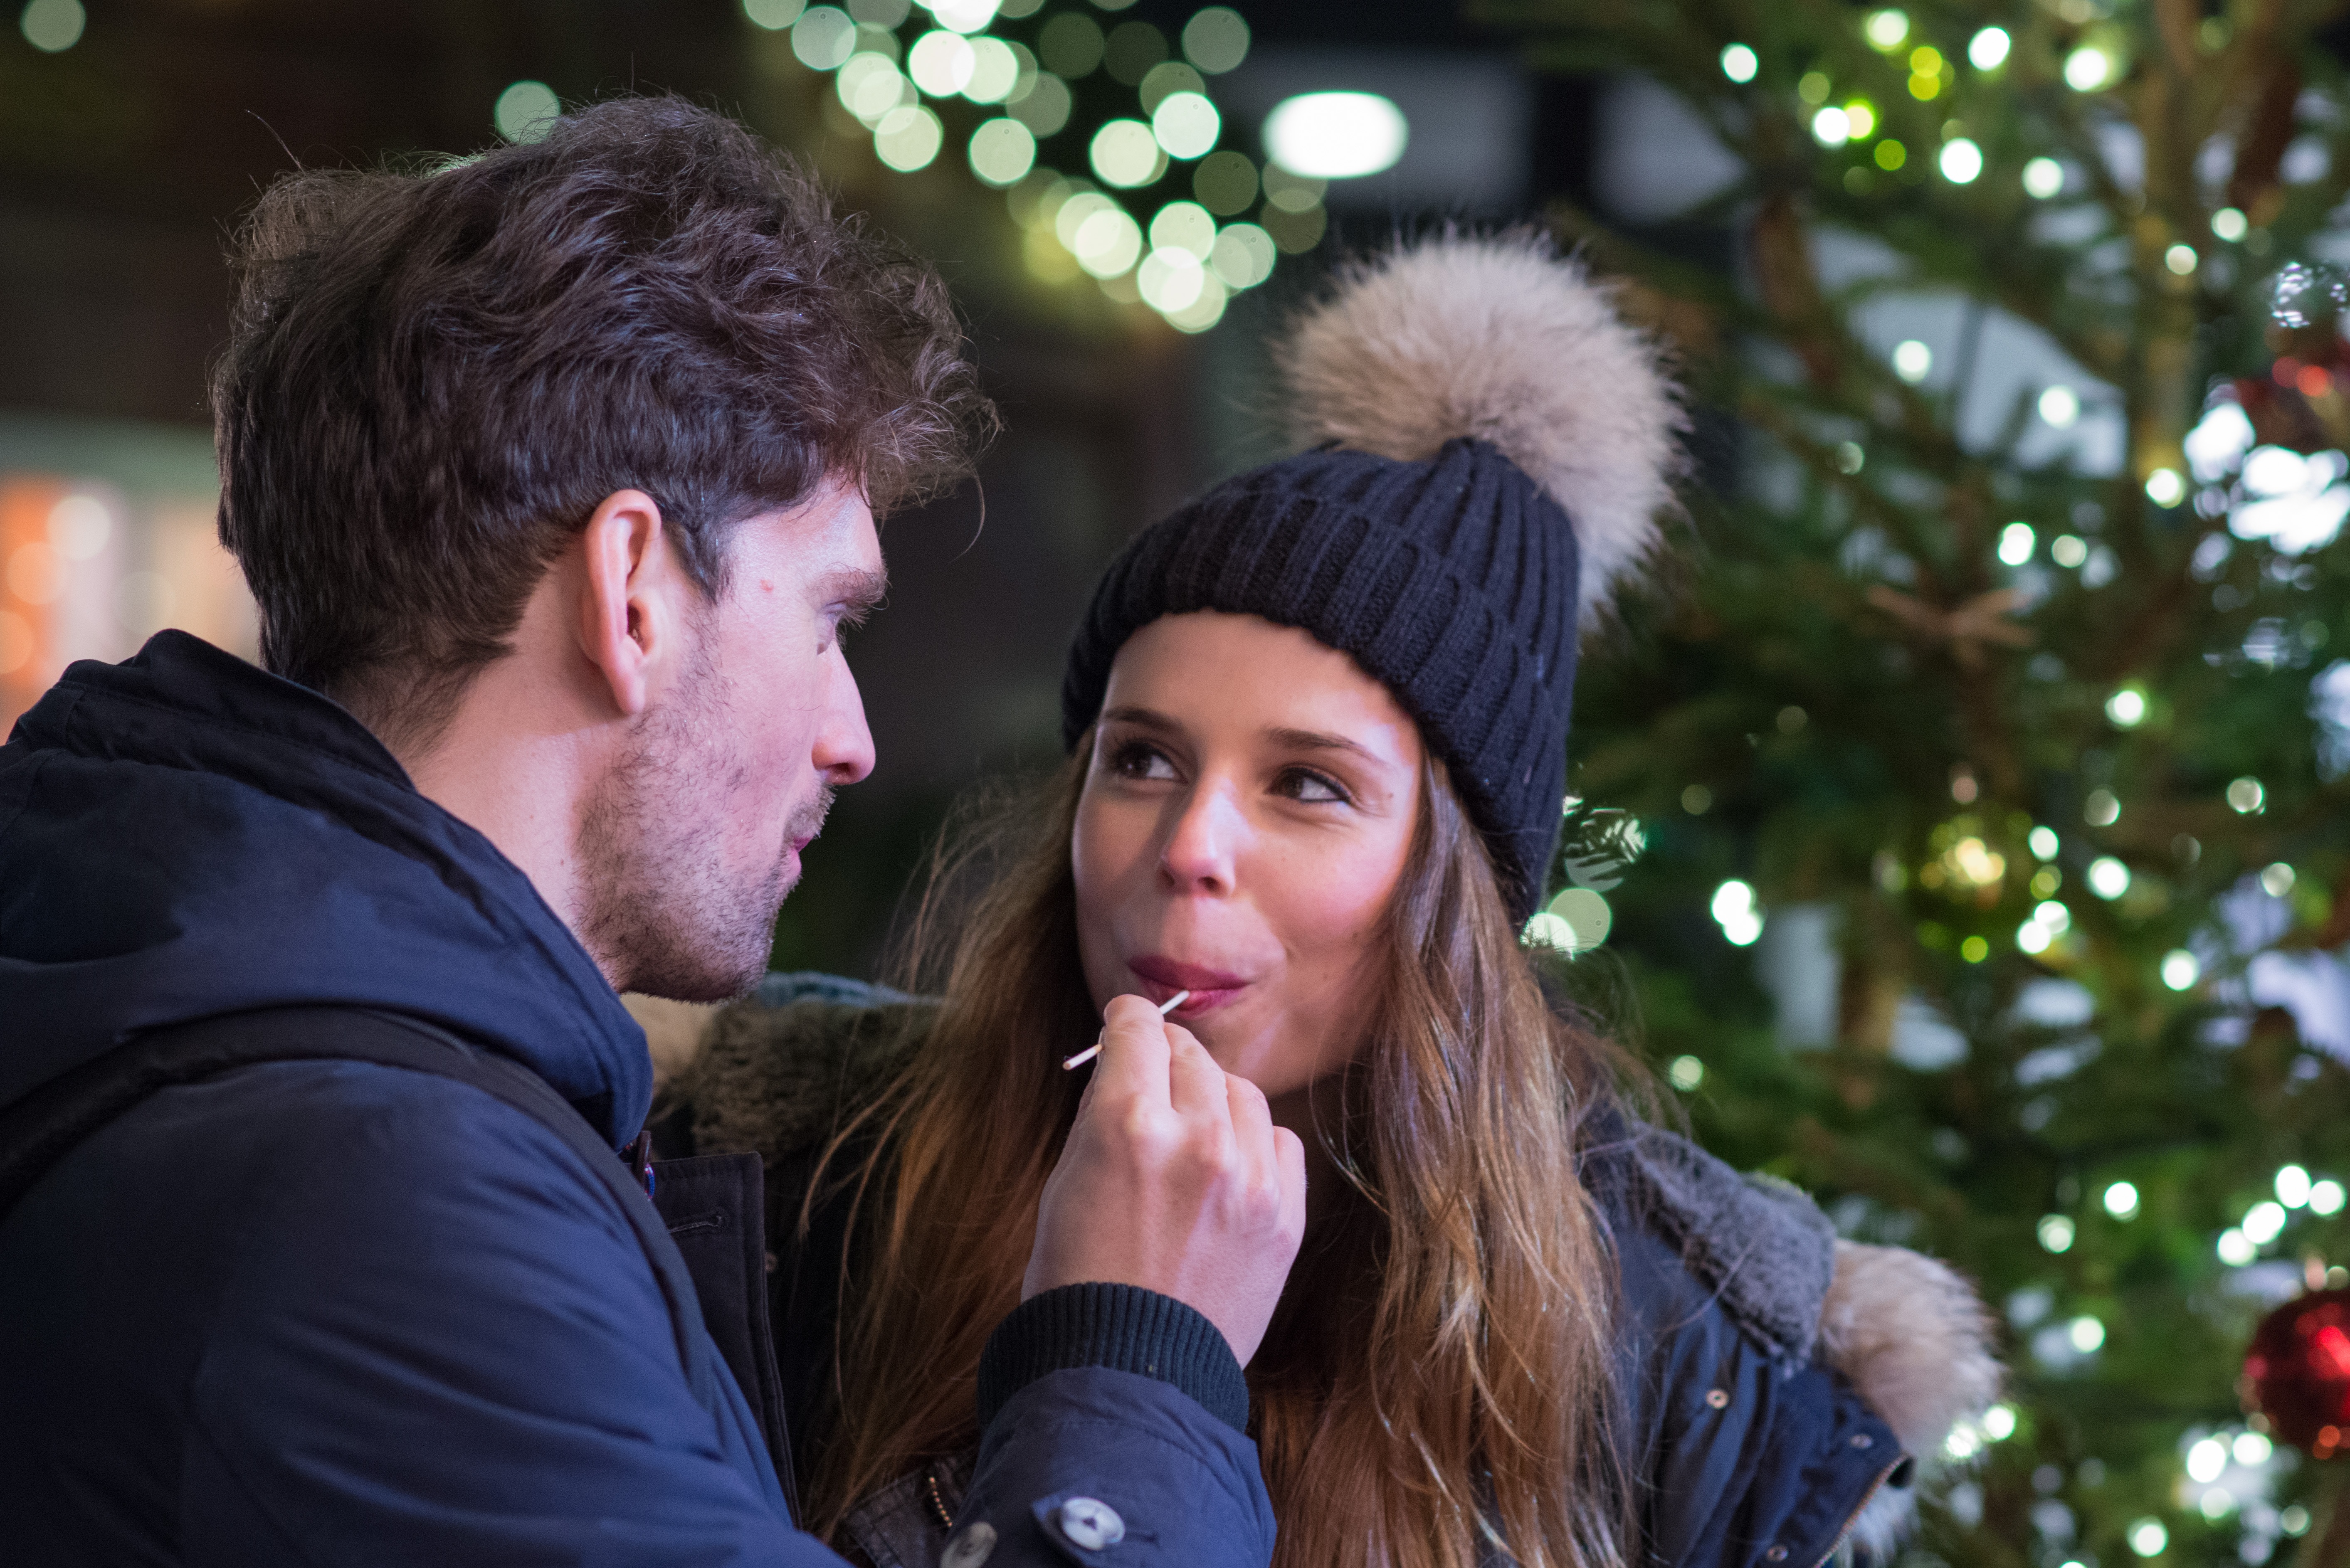
man, people, woman, love, feed, romance, romantic, christmas, fun, happy, pair, christmas market, mood, luck, interaction